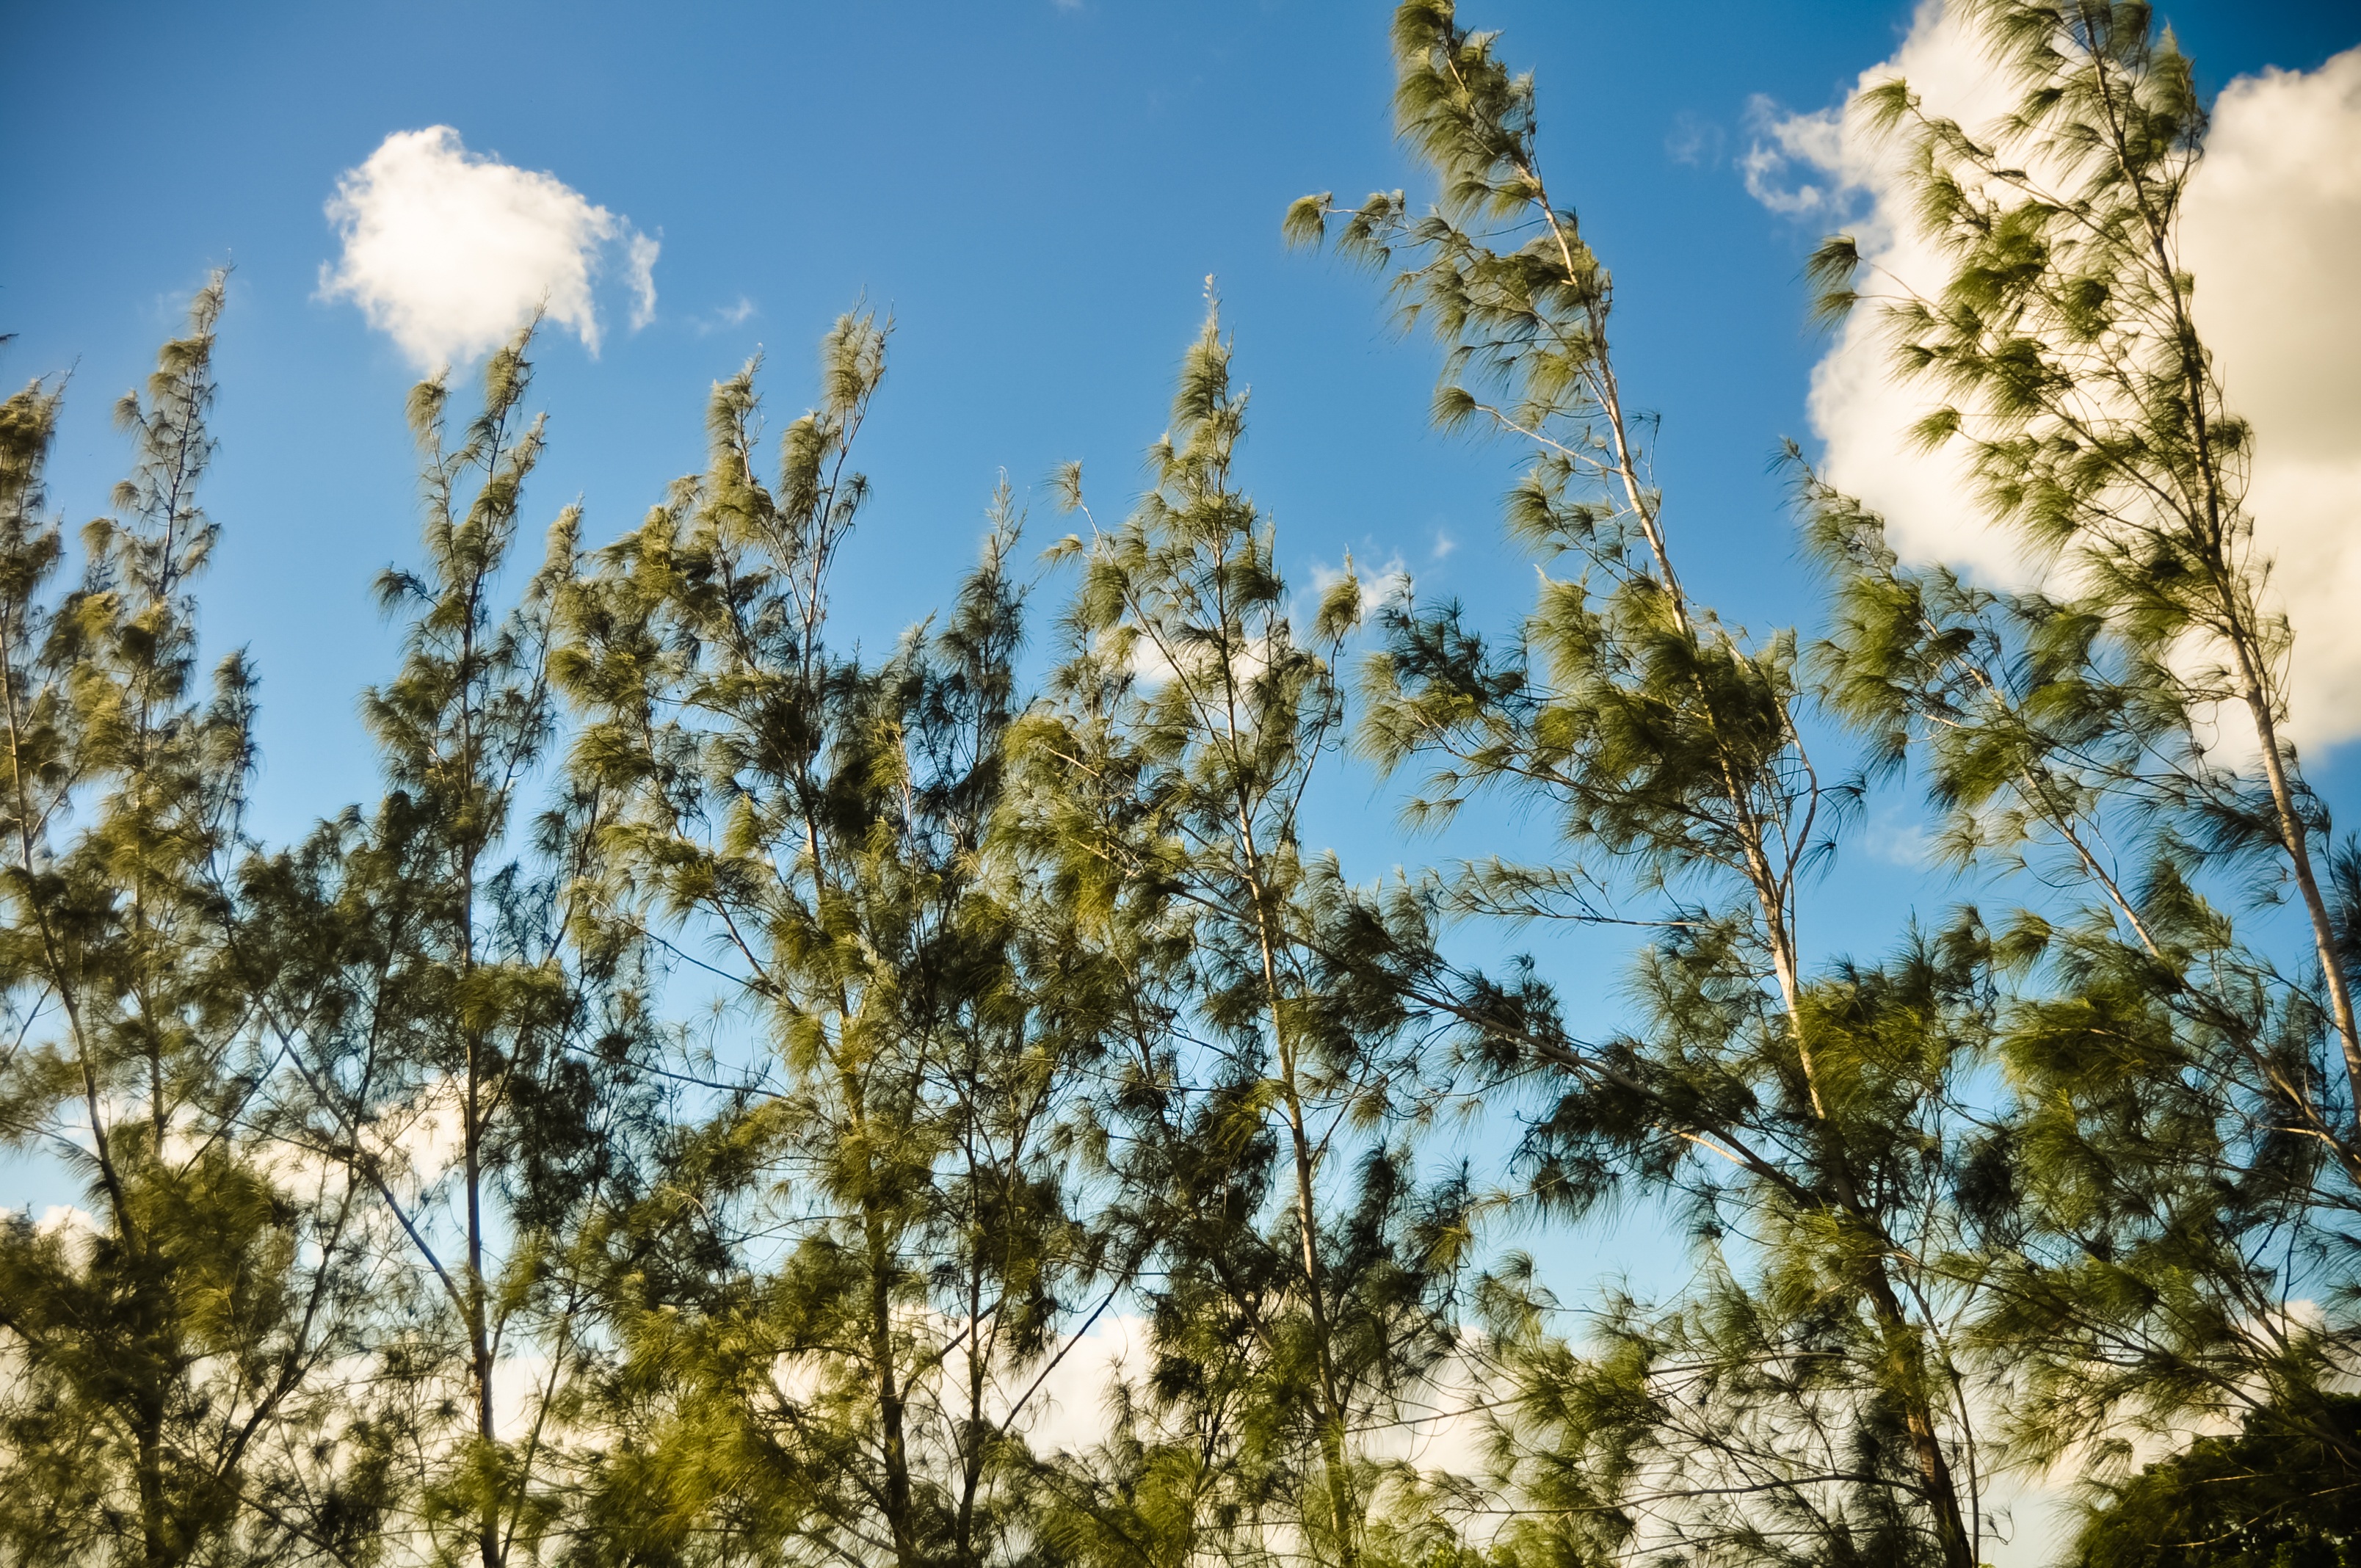
tree, nature, forest, grass, horizon, branch, cloud, plant, sky, meadow, sunlight, leaf, flower, green, birch, blue, trees, eucalyptus, ecosystem, grass family, woody plant, land plant